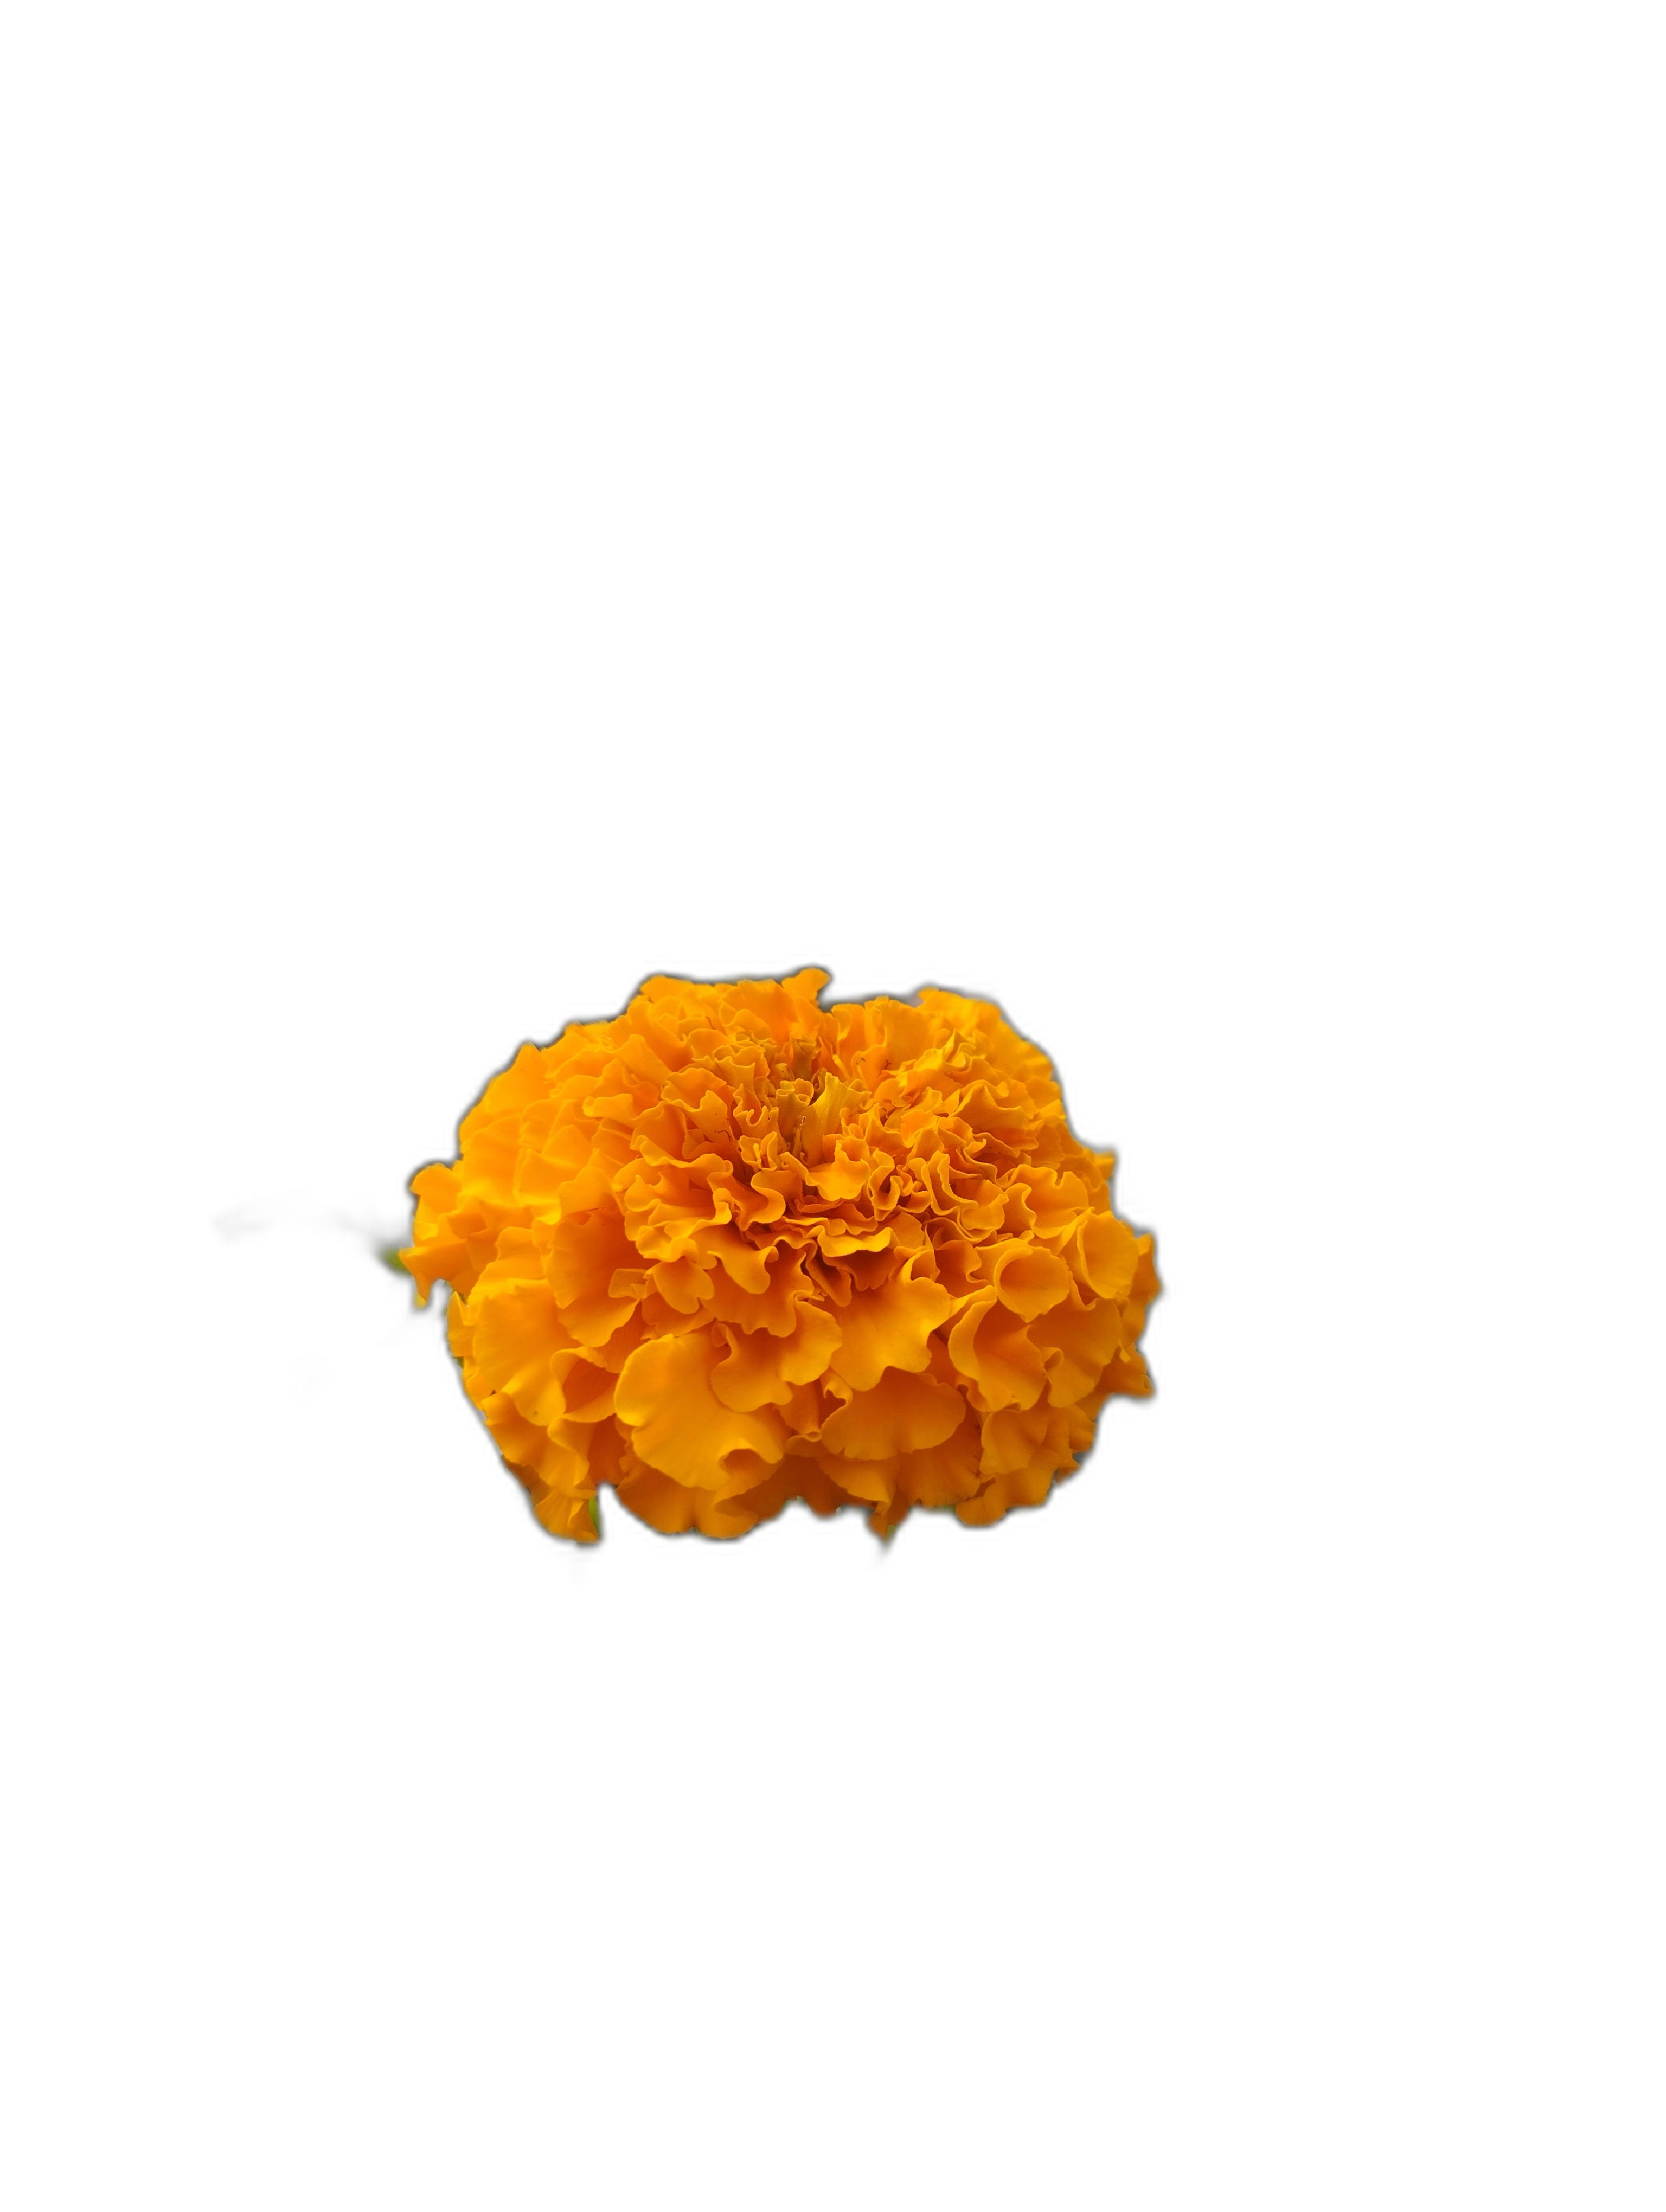
Label: Marigold